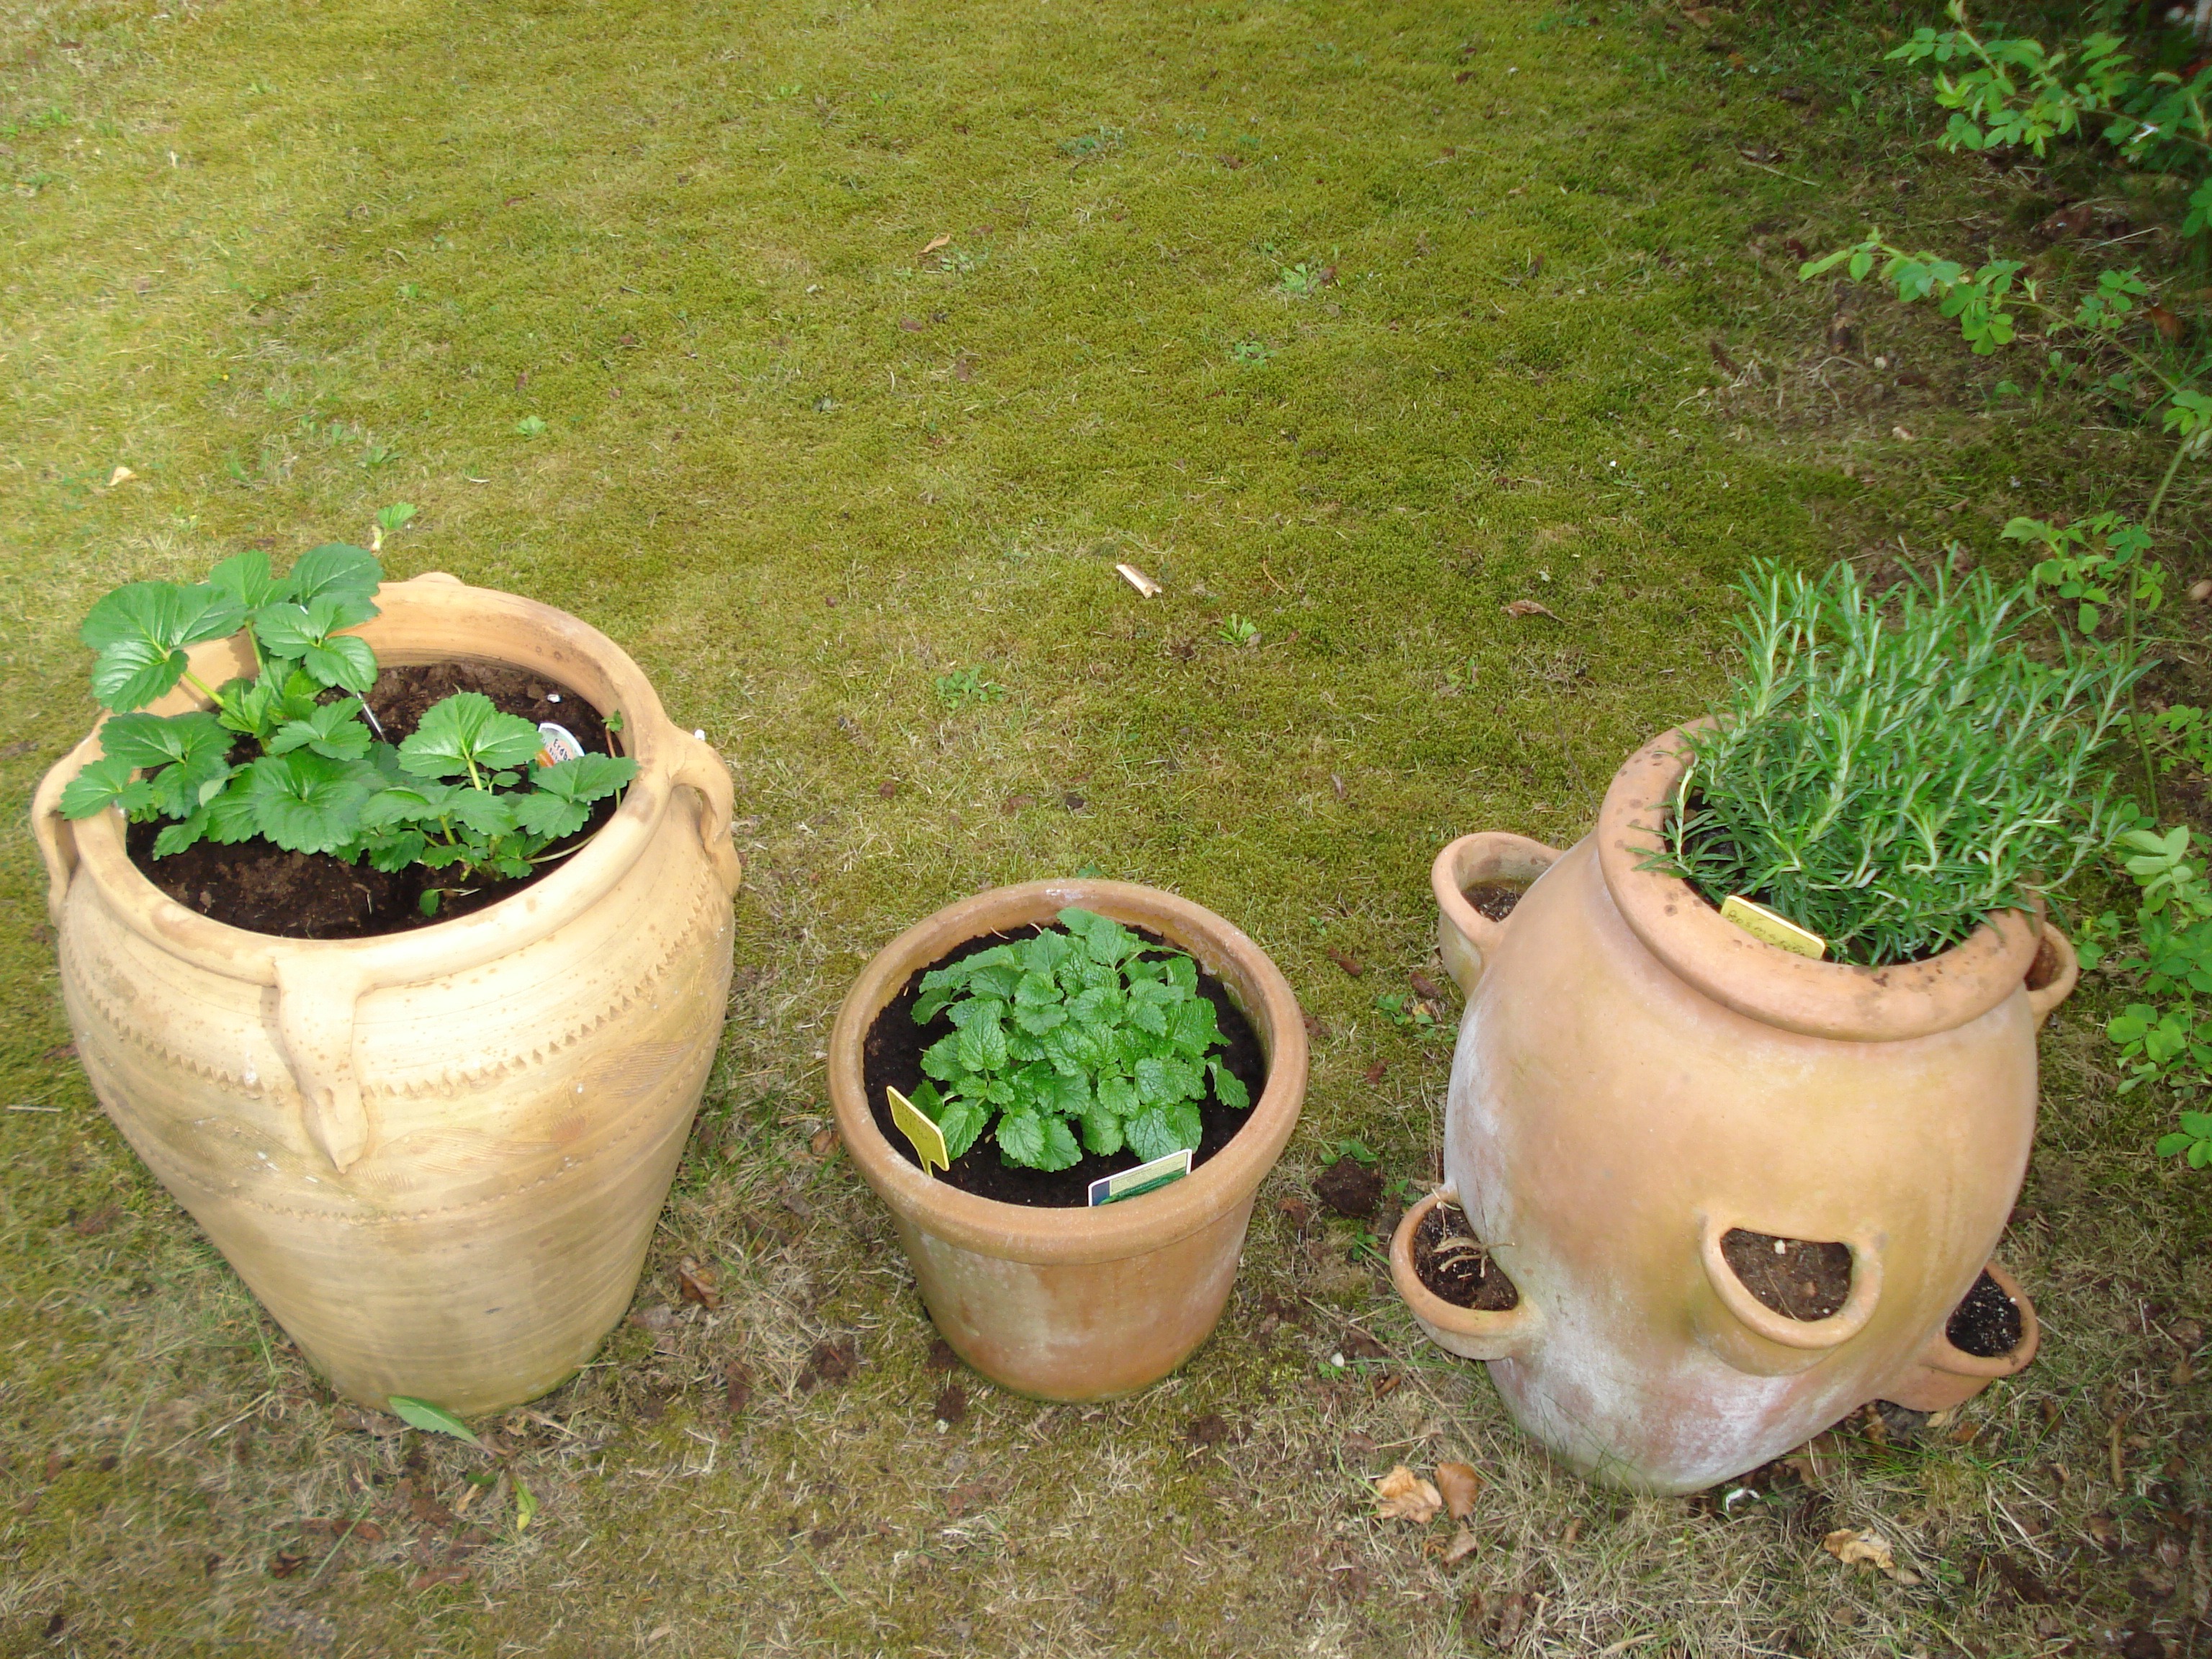
tree, grass, plant, lawn, leaf, flower, green, mediterranean, produce, backyard, soil, garden, healthy, strawberry, flowerpot, yard, herbs, rosemary, pots, lemon balm, man made object